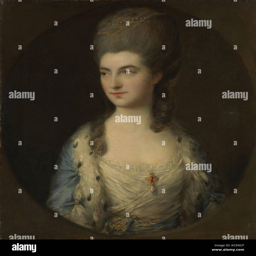
portrait of a young woman , called miss sparrow , 1770s